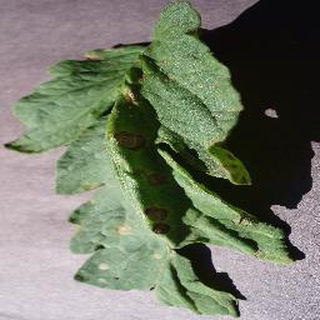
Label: tomato_early_blight